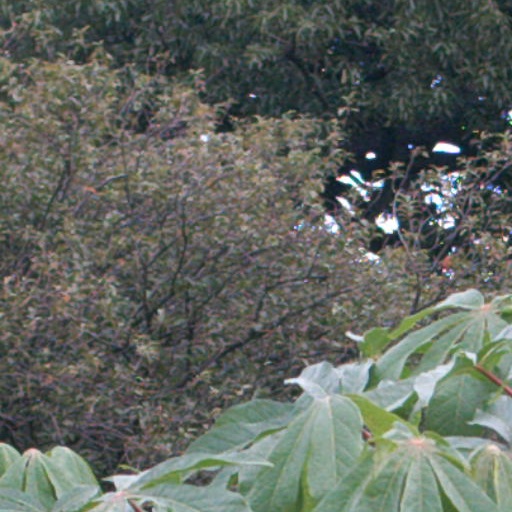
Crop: cassava